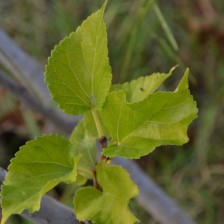
Variety: Kamphaengsaeng42